VDrift

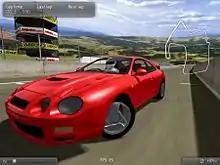
Screenshot of "Vdrift" (version from 2015)

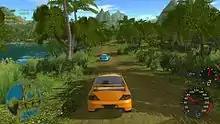
Screenshot of "Stunt Rally", a derivative of "Vdrift"

VDrift is a cross-platform, free/open source driving simulation made with drift racing in mind. It is released under the GNU General Public License (GPL) v3. It is currently available for Linux, FreeBSD, Mac OS X and Microsoft Windows.